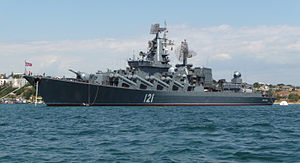
Slava-klassen
Slava-klassen er en krydserklasse der blev bygget til Vojenno-Morskoj Flot SSSR og hører i dag under Vojenno-Morskoj Flot Rossojskoj Federatsii.